7 July 2005 London bombings

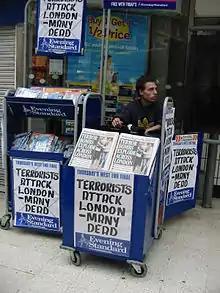
Headlines outside Waterloo station

For most of the day, central London's public transport system was largely out of service following the complete closure of the Underground, the closure of the Zone 1 bus network, and the evacuation of incident sites such as Russell Square. Bus services restarted at 4:00p.m. on 7 July, and most mainline railway stations resumed service soon afterward. River vessels were pressed into service to provide a free alternative to overcrowded trains and buses. Local lifeboats were required to act as safety boats, including the Sheerness lifeboat from the Isle of Sheppey in Kent. Thousands of people chose to walk home or to the nearest Zone 2 bus or railway station. Most of the Underground, apart from the stations affected by the bombs, resumed service the next morning, though some commuters chose to stay at home. Affected stretches were also closed for police investigations.